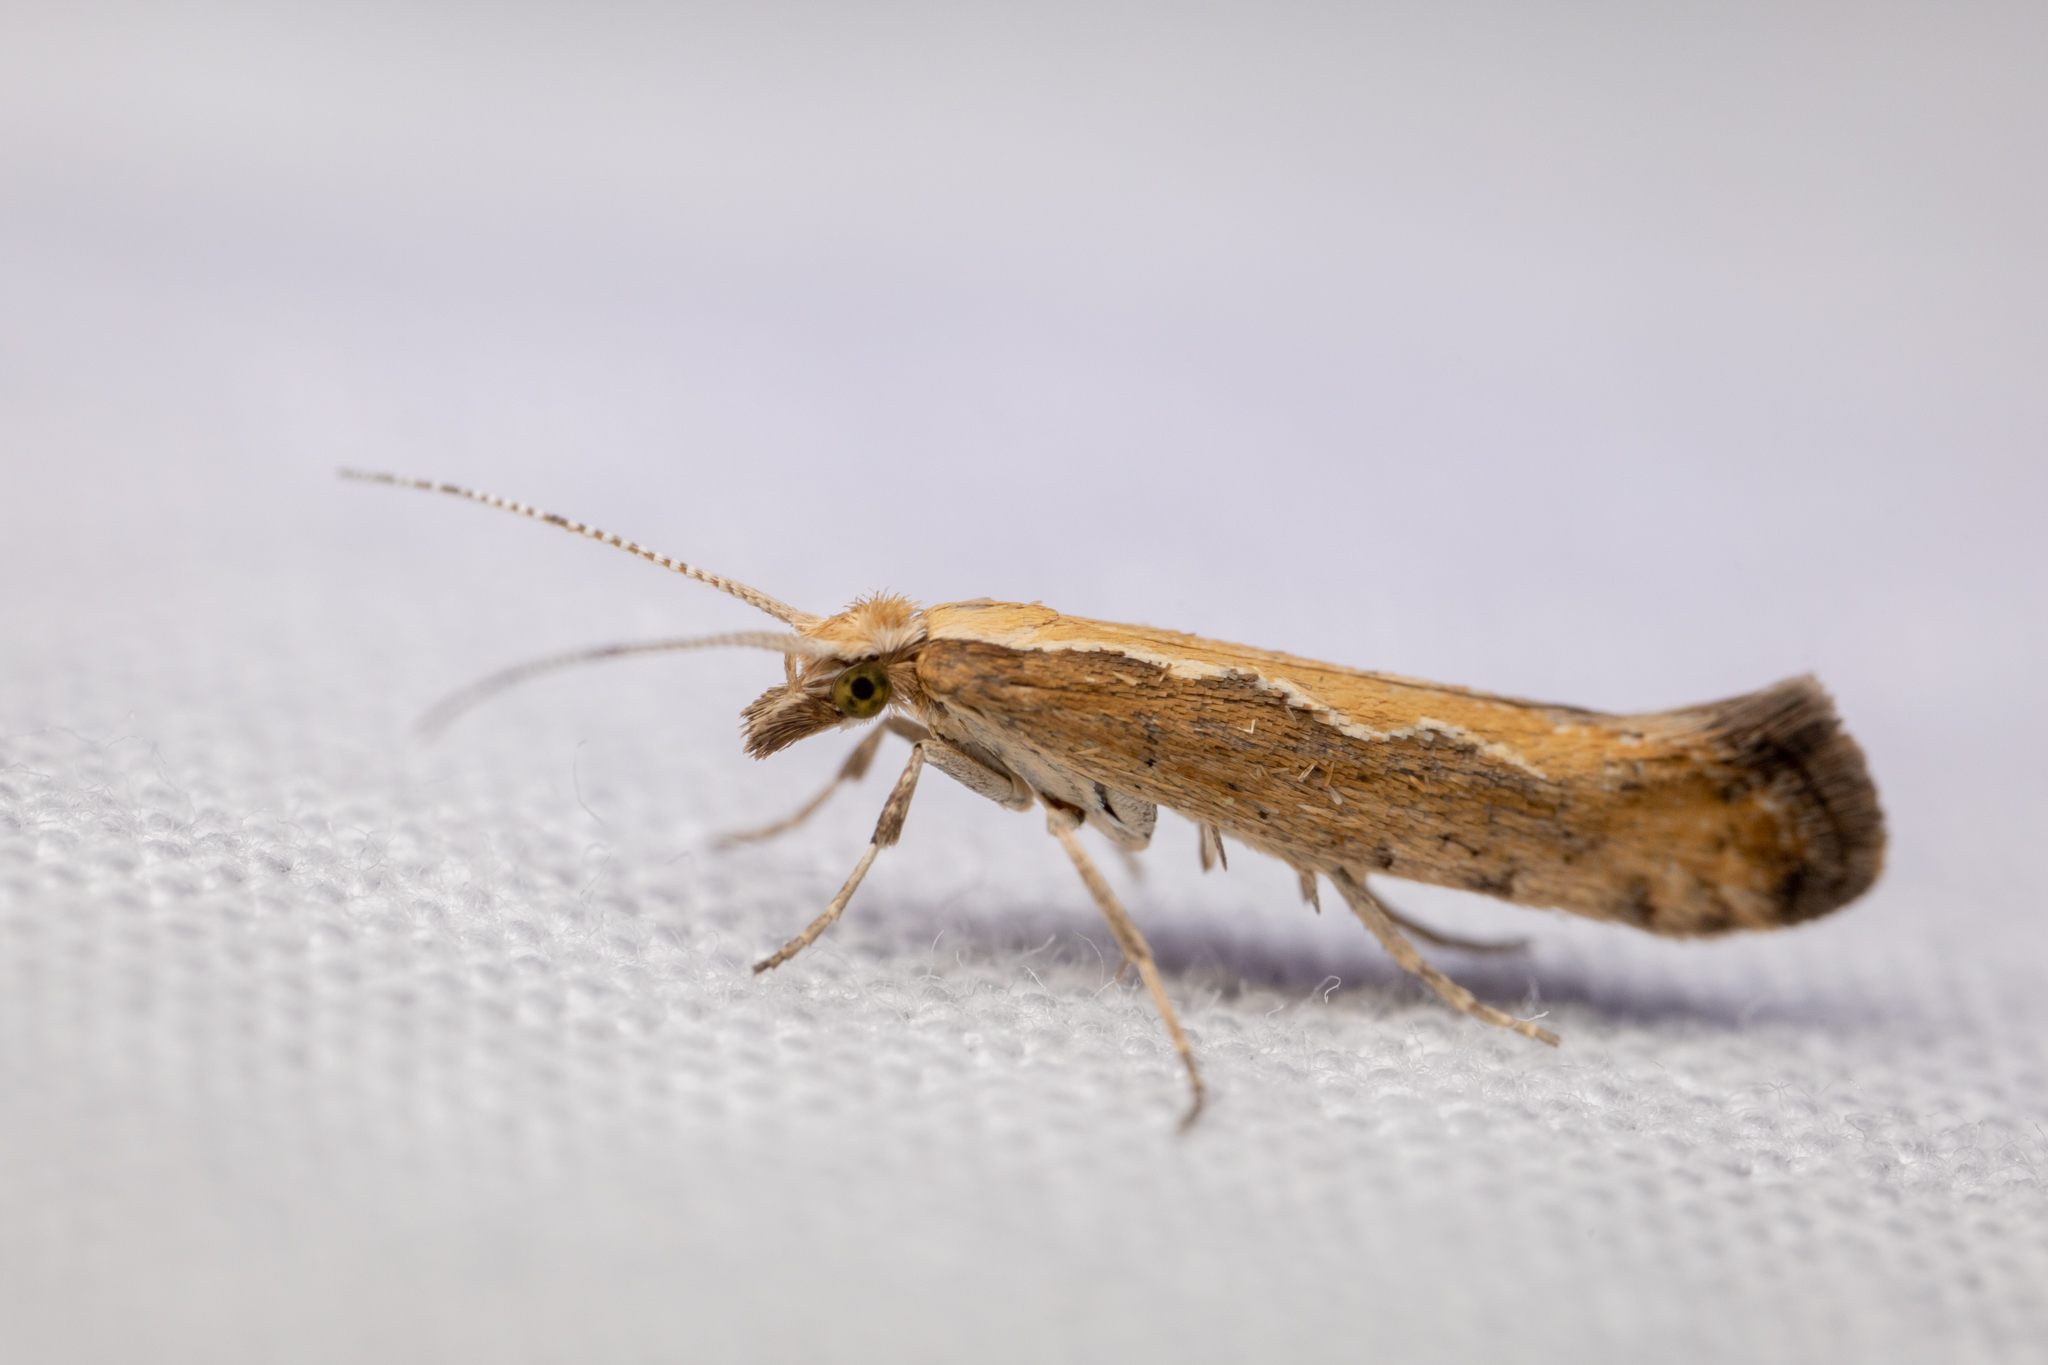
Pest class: diamondback_moth